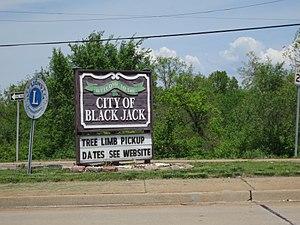
Black Jack est une ville de la proche banlieue de Saint-Louis, dans le comté de Saint-Louis, dans le Missouri, aux États-Unis. Située au nord du comté, elle est incorporée en 1970.